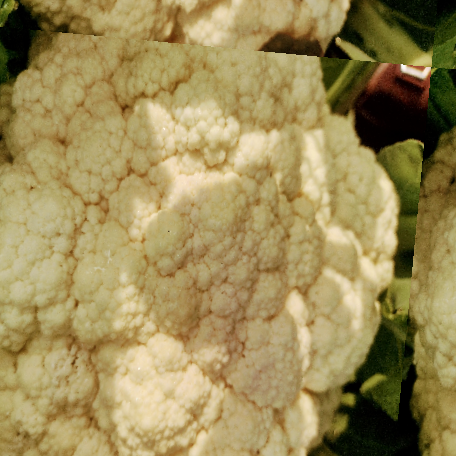
Label: Disease Free